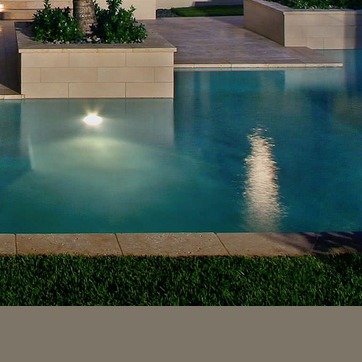
Material: water